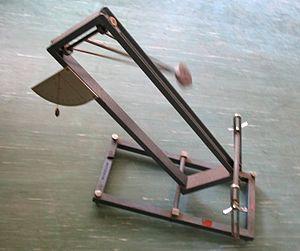
Photographie d'un pendule de Mach (photographie personnelle) Catégorie:Image_de_Physique
Un pendule de Mach est une variante de pendule qui a un axe incliné.